Castle of Terena

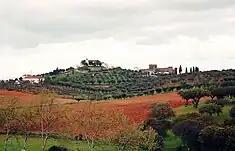
The Castle of Terena on the elevated terrain of the parish of Terena, near the Church of Nossa Senhora da Boa Nova

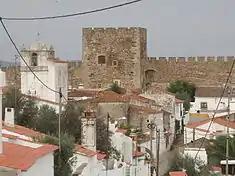
The parapets of the Castle, seen from the skyline of the parish

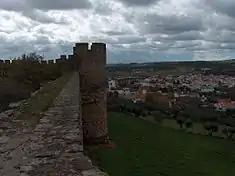
One of the semi-circular towers facing the town

The origins of the castle are found in the period of the early Middle Ages, specifically in the 13th century, a period in which the high Guadiana was a frontier territory with Castile. The earliest registers indicated that a foral was passed by royal knight Gil Martins and his wife, D. Maria João in 1262. It is unclear whether, after this charter, the construction of the structure was begun. Owing to the interest of King Denis to consolidate his kingdom's frontiers, the castle was part of a course of fortresses that included Castle of Elvas, Castle of Juromenha and Castle of Alandroal. Another perspective suggests that the castle was actually constructed in the 15th century, during the reign of King John I of Portugal. This hypothesis is founded in the donation of the town of Terena to the Order of São Bento de Avis, which could have been the impetus for the site to be renovated from a previous garrison (although it highly dubious). By 1380, the castle and its barbican was already identified, indicating clearly that the fortress was under construction.